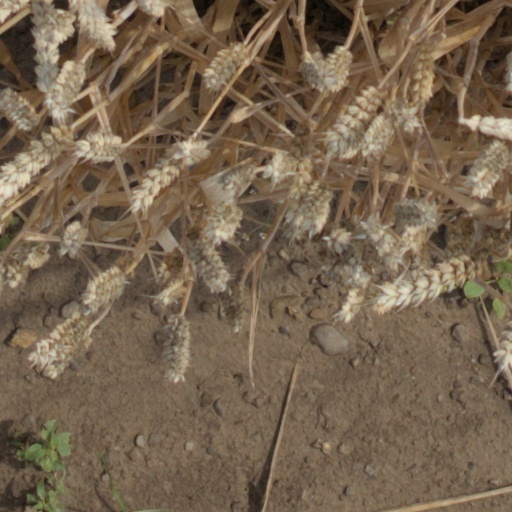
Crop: wheat